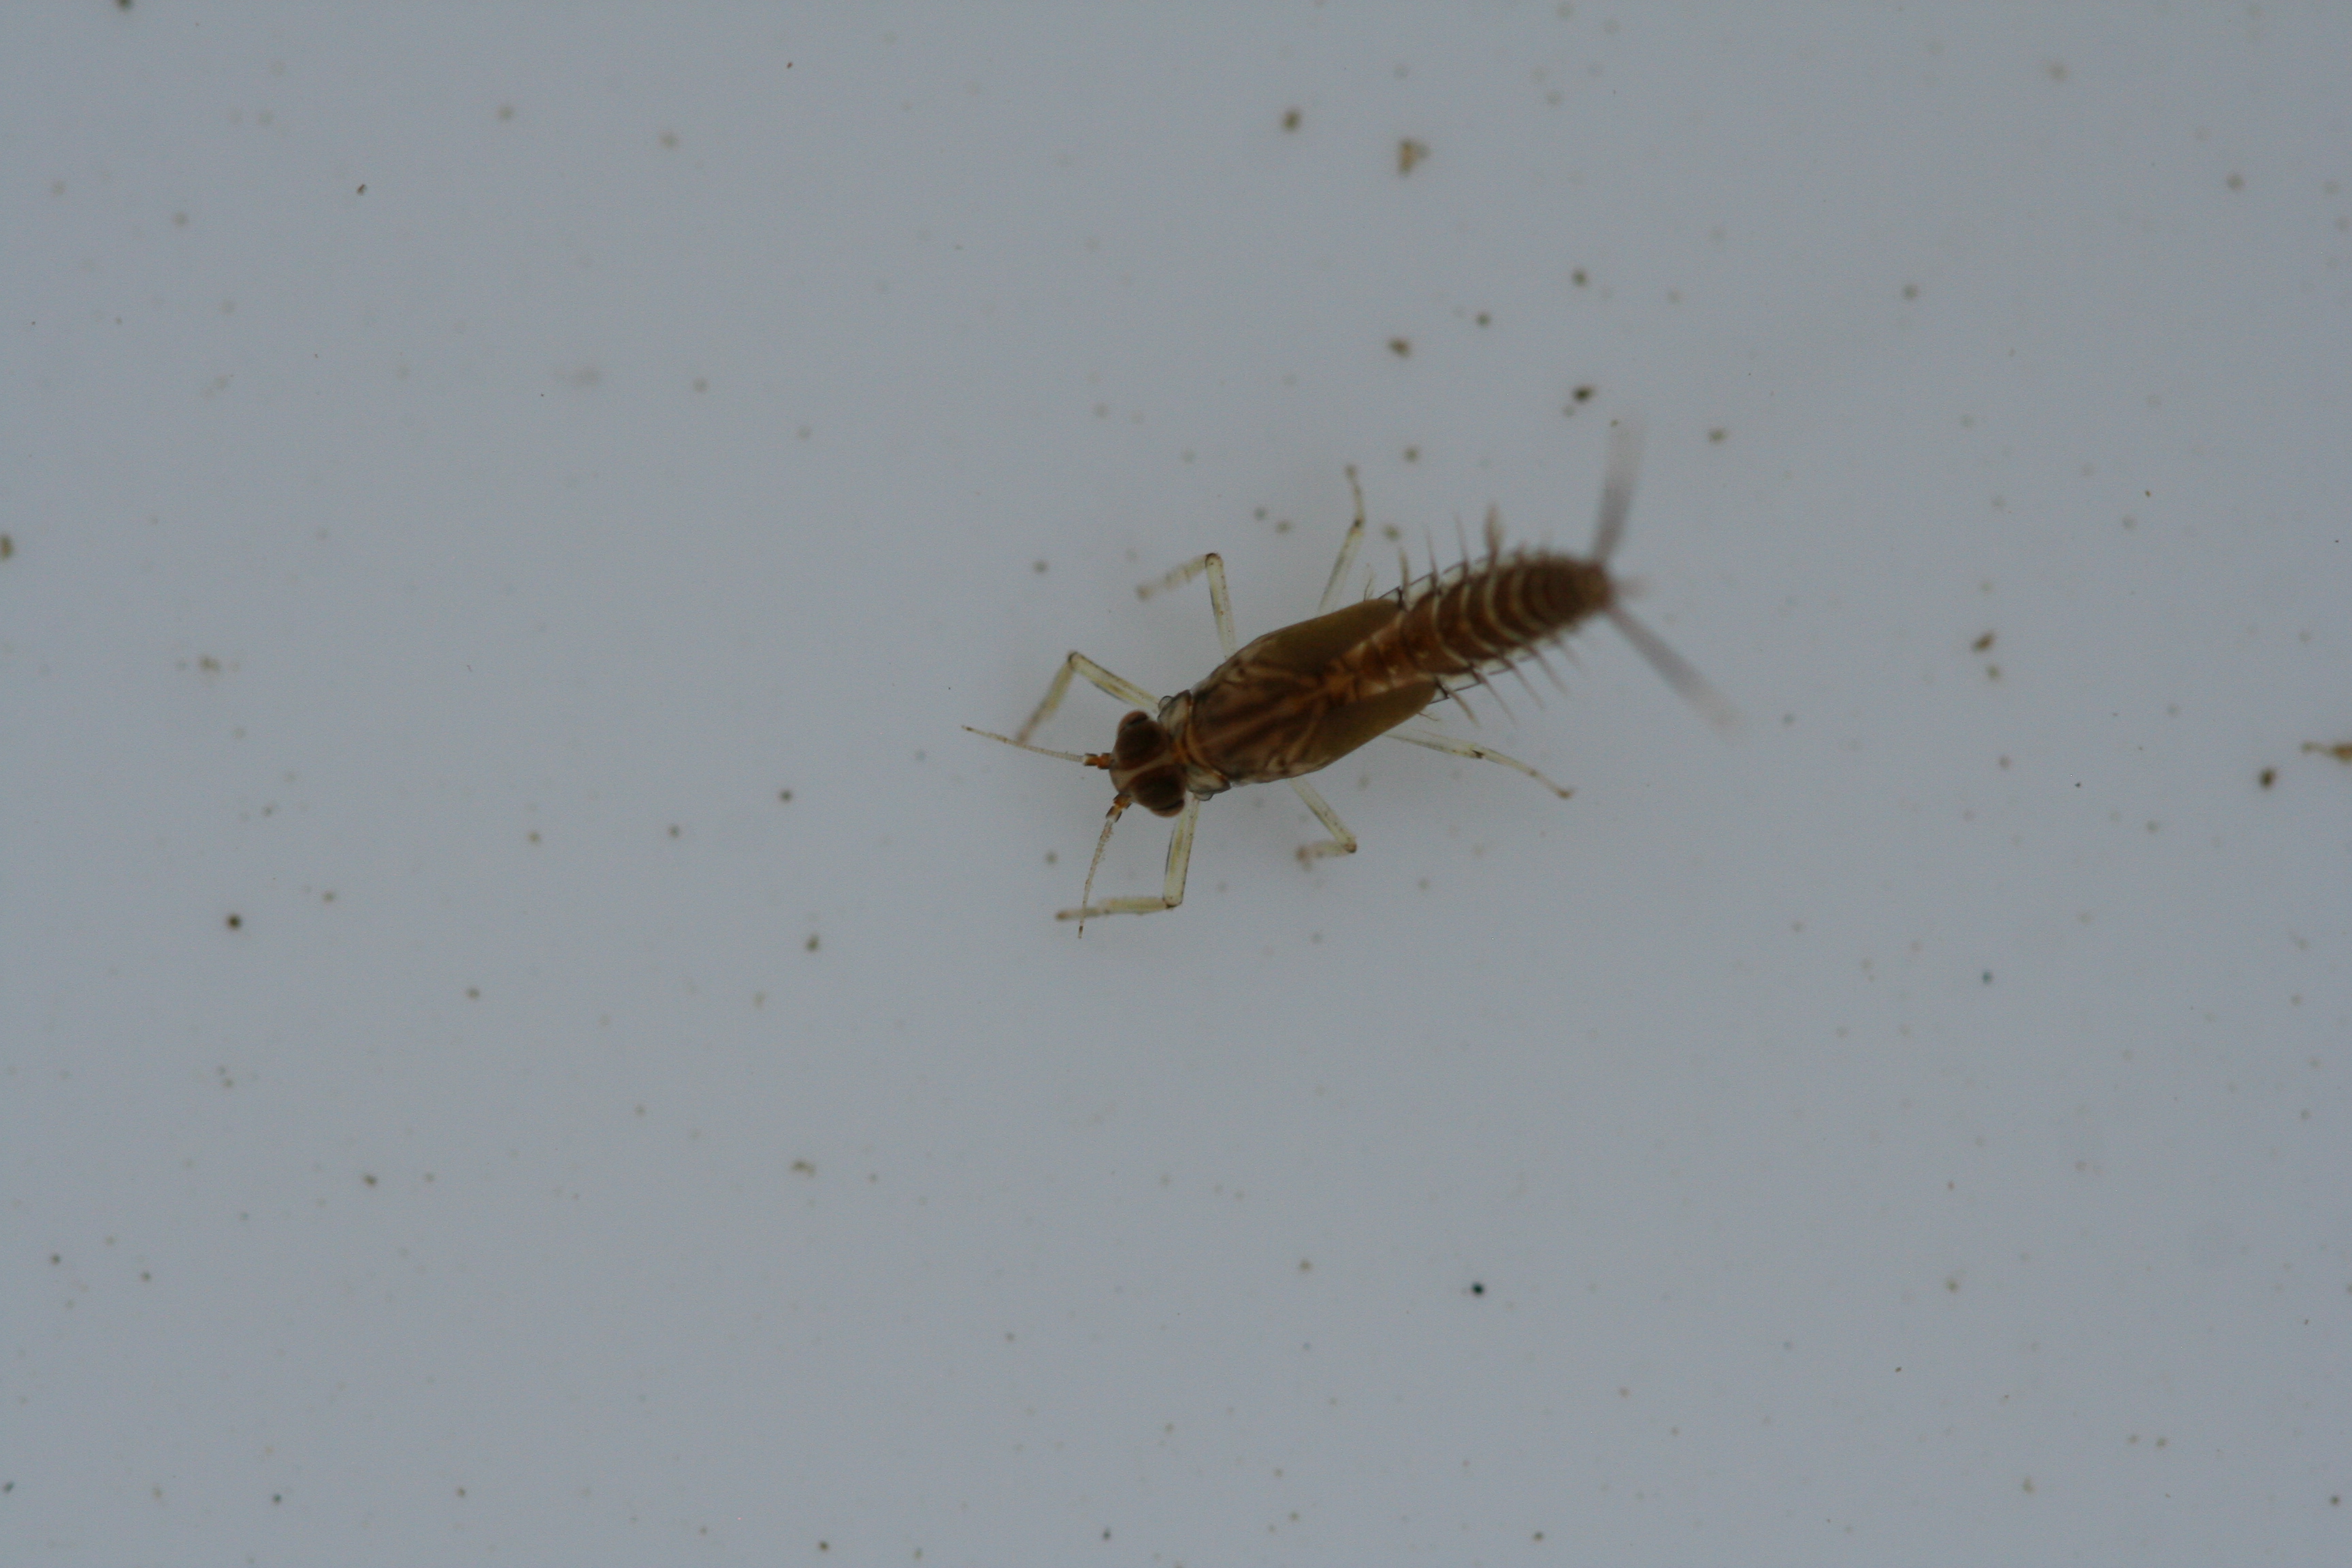
Macroinvertebrate group: minnow_mayflies